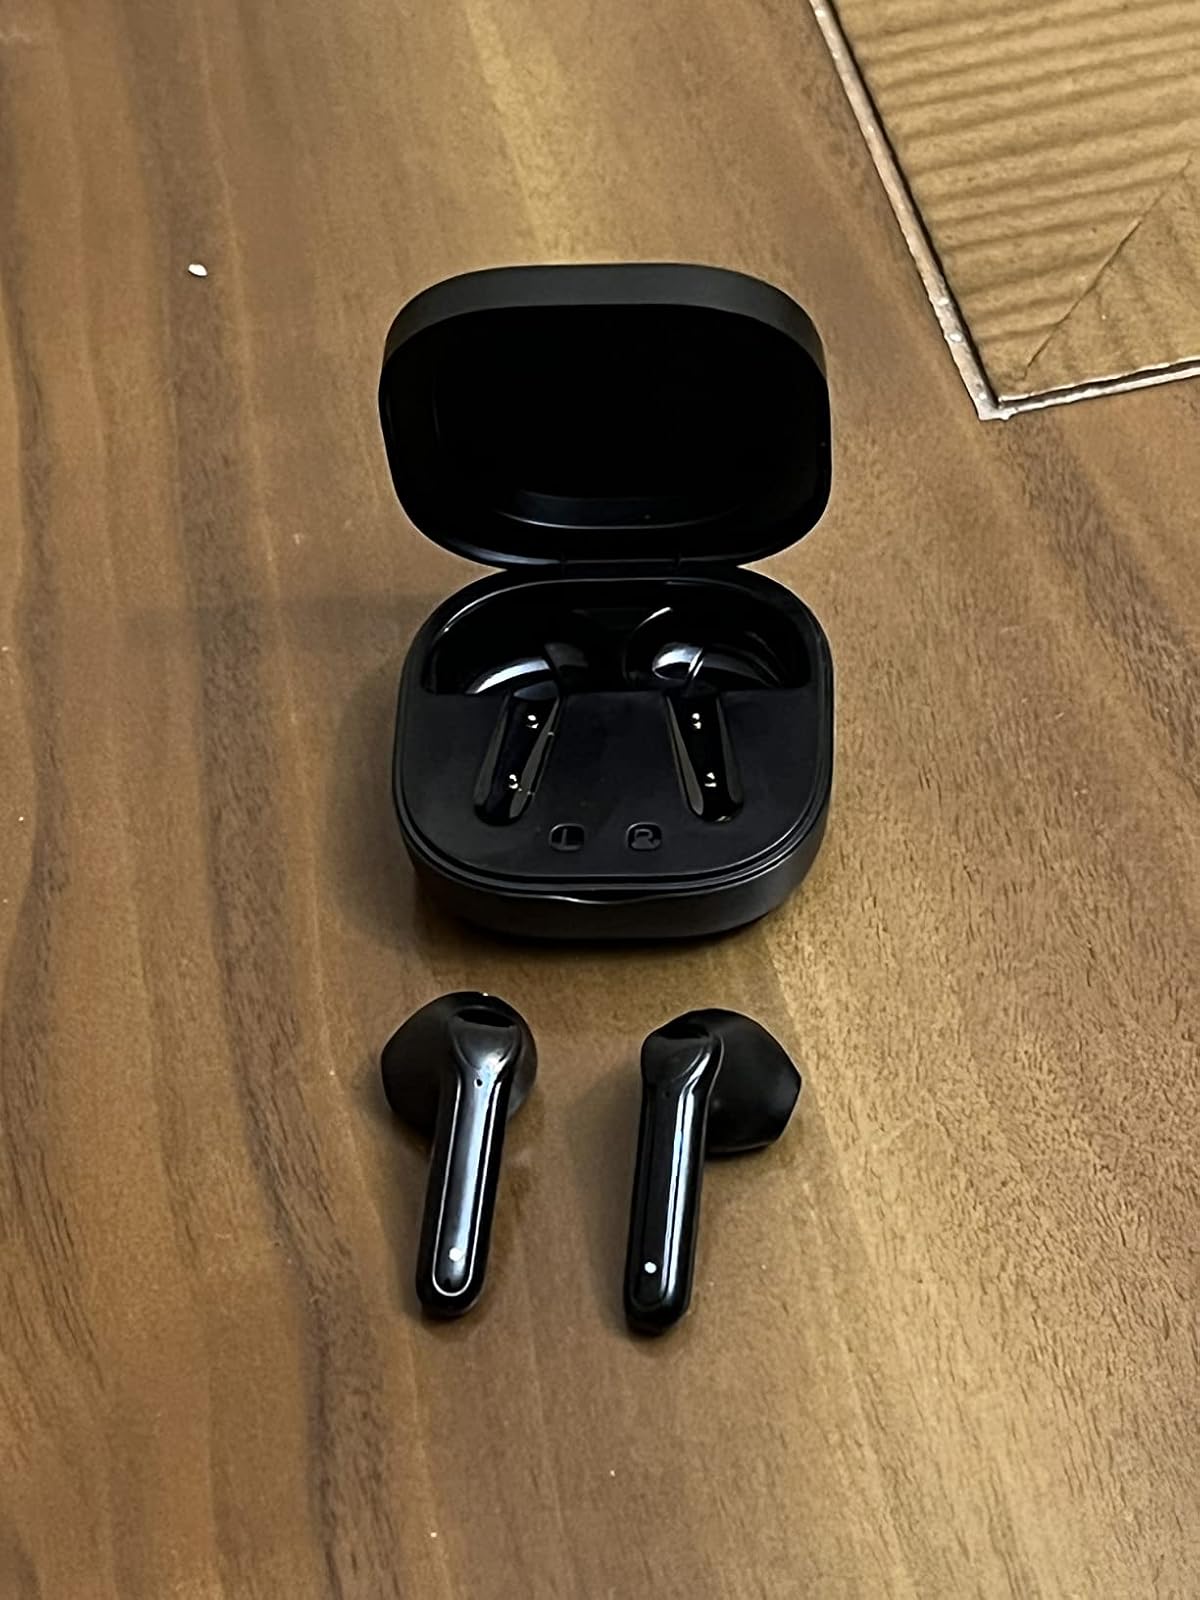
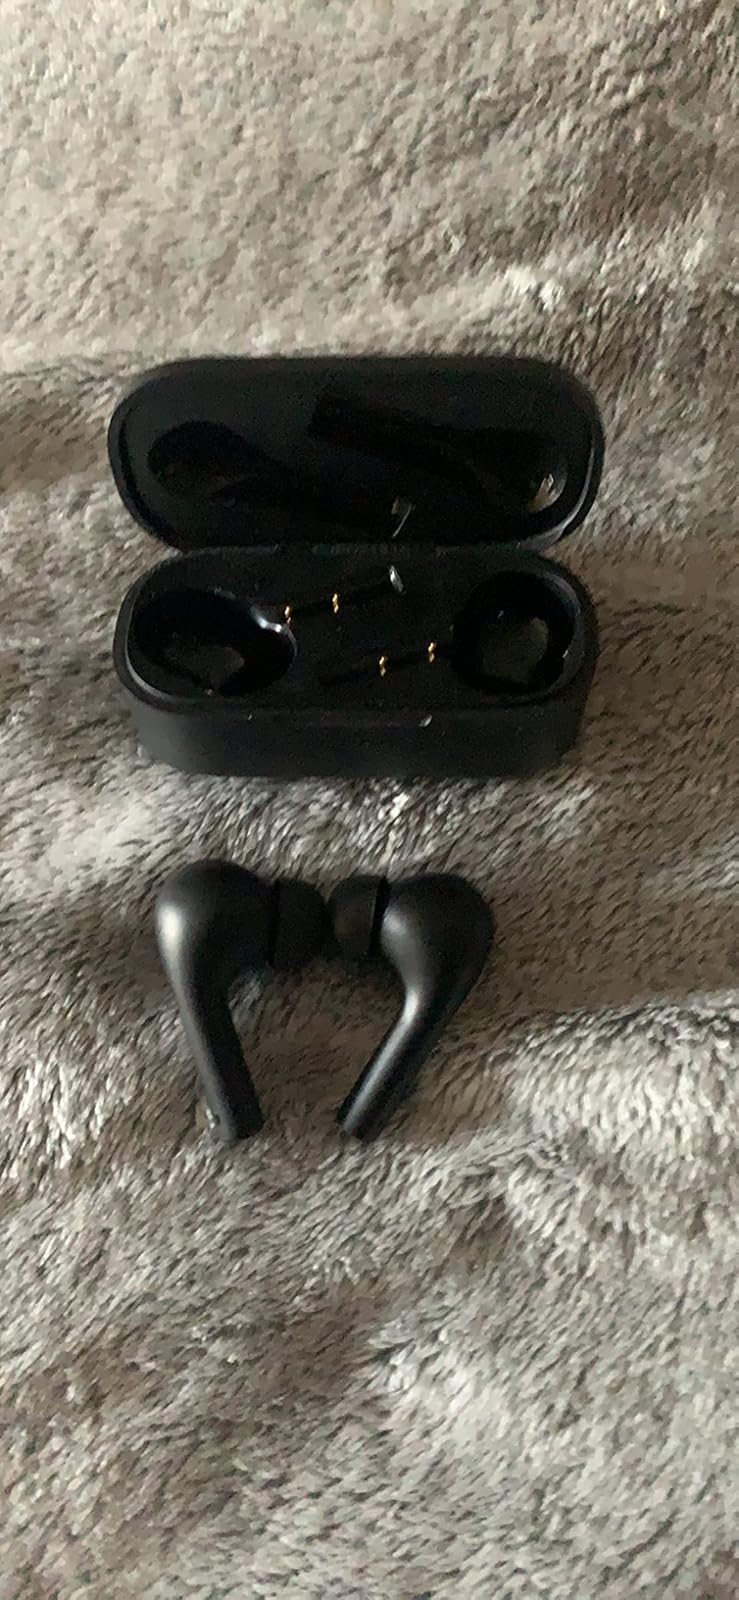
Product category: earbuds
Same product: no